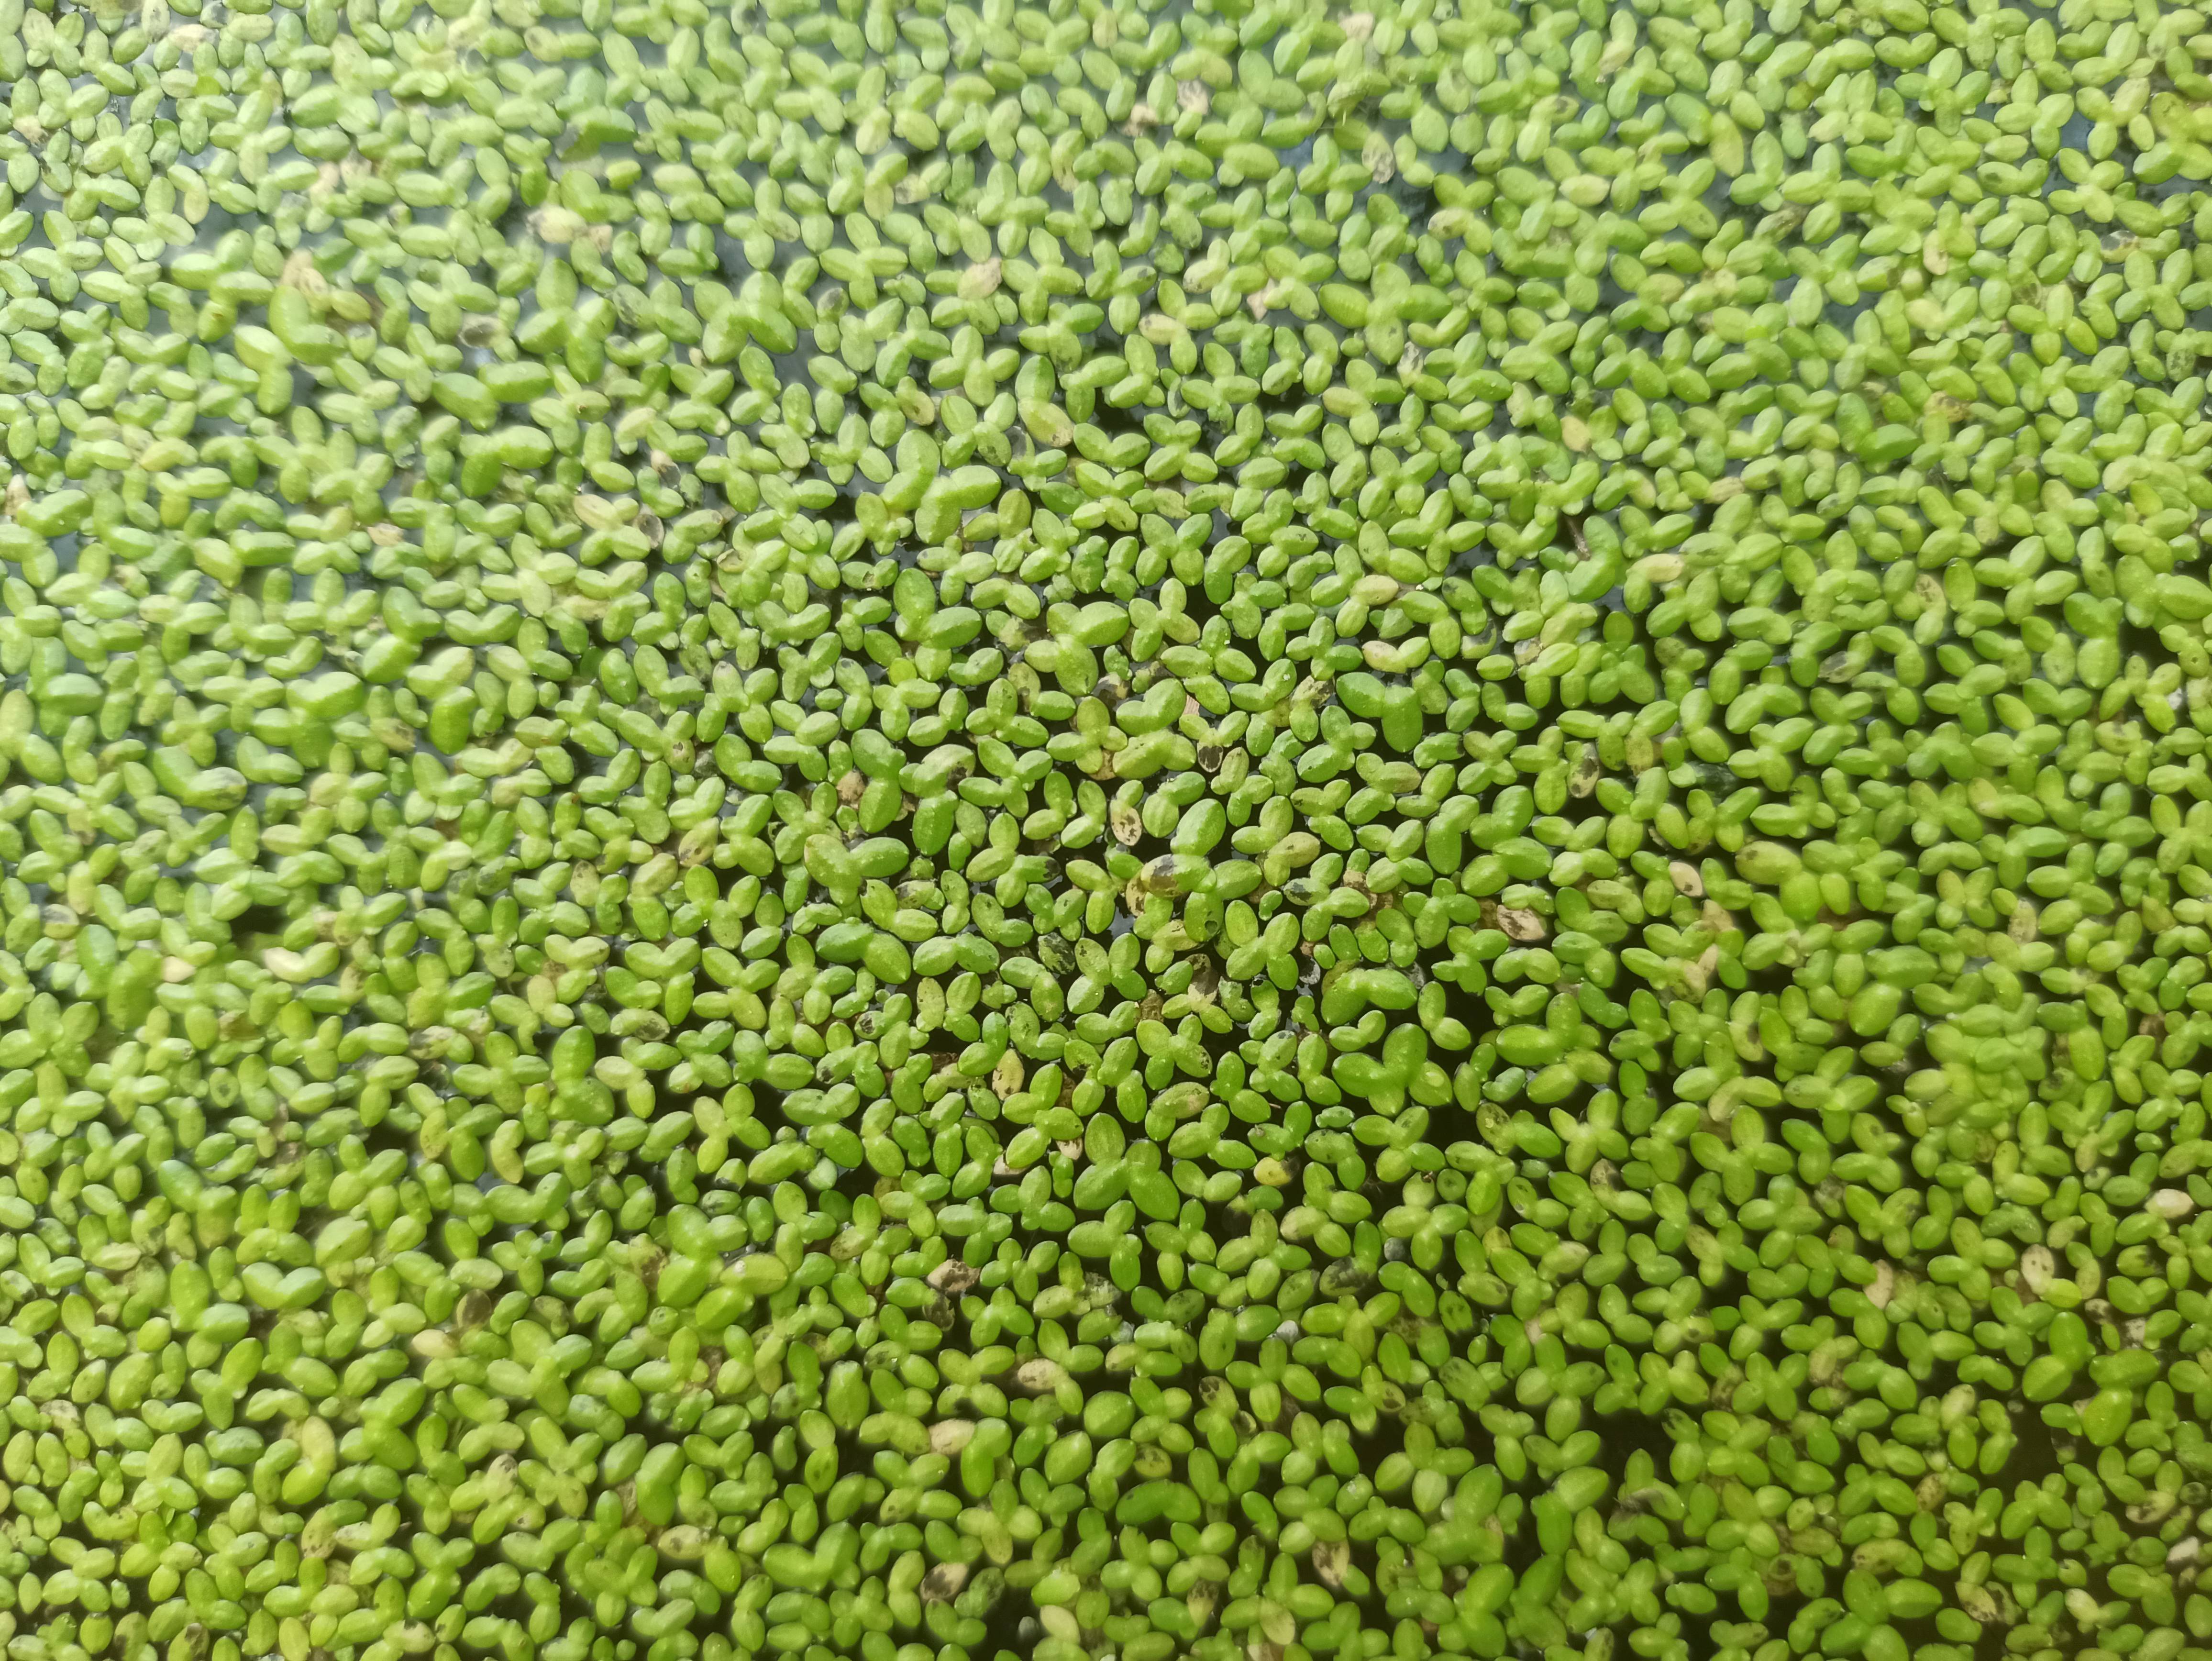
Species: Common Duckweeds (Lemna minor)